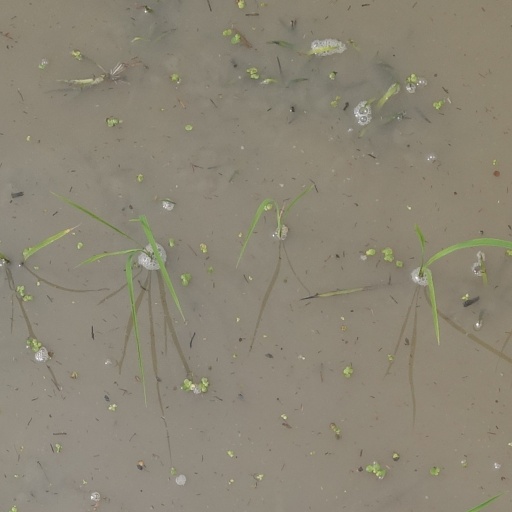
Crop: rice